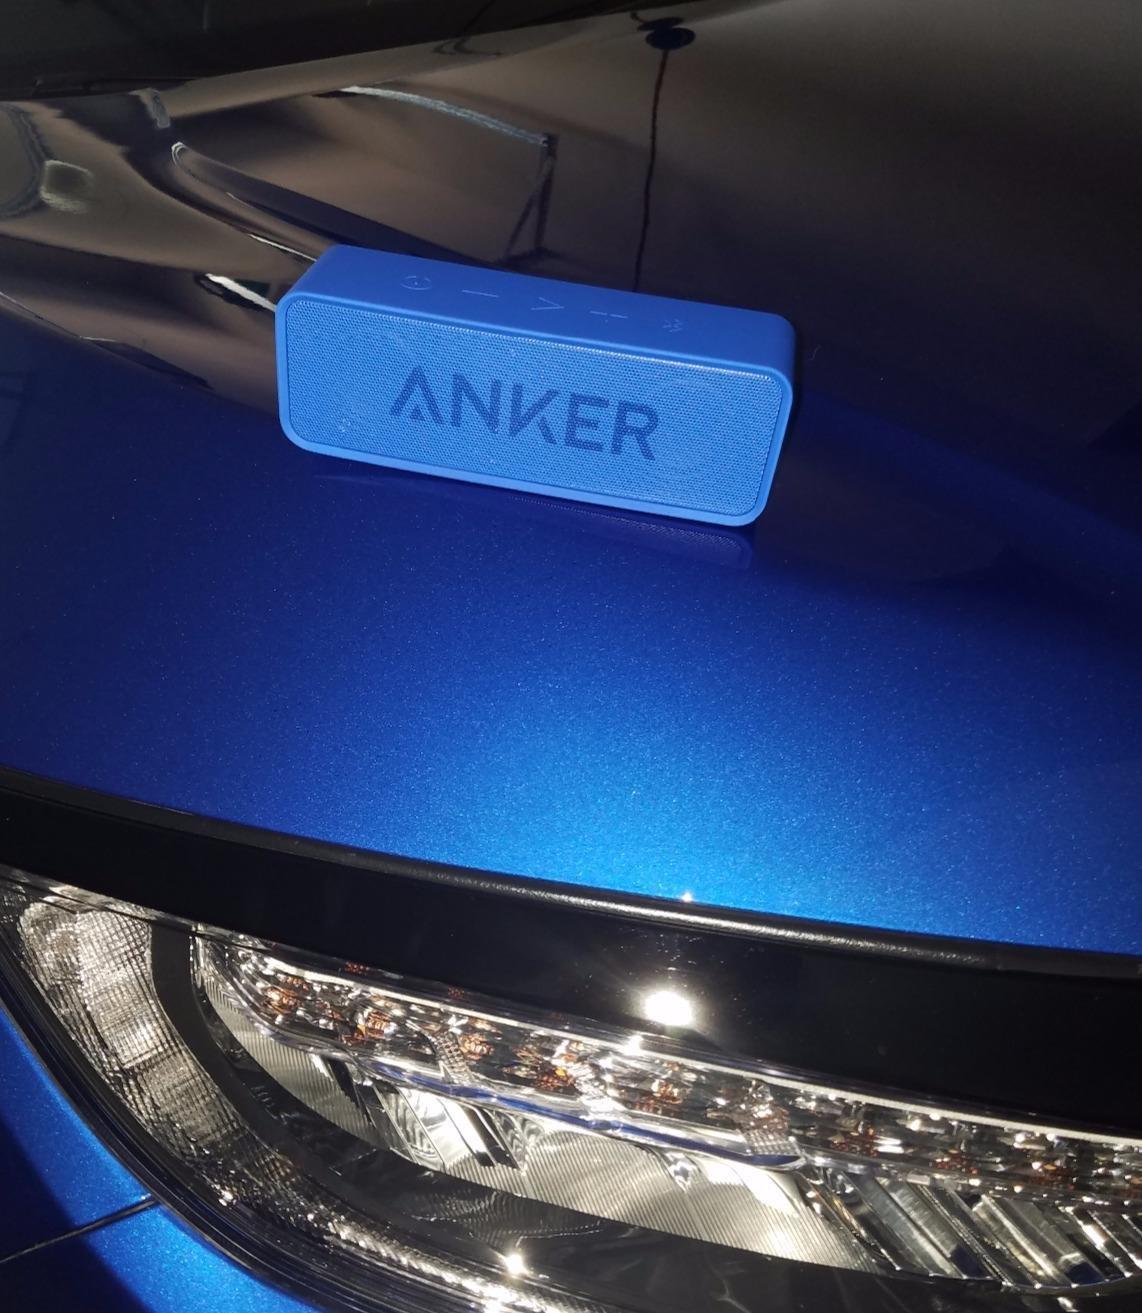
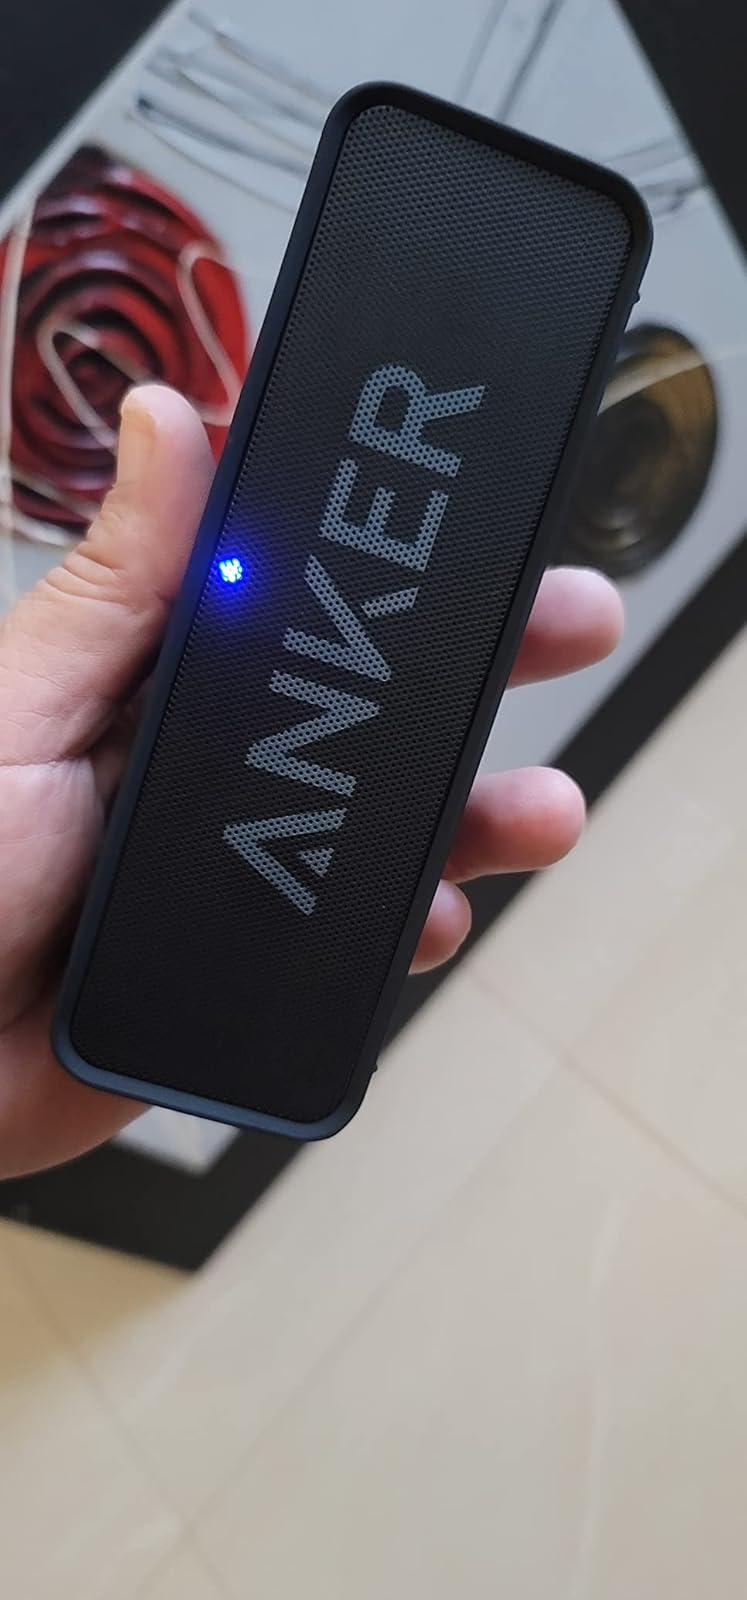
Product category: speaker
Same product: no